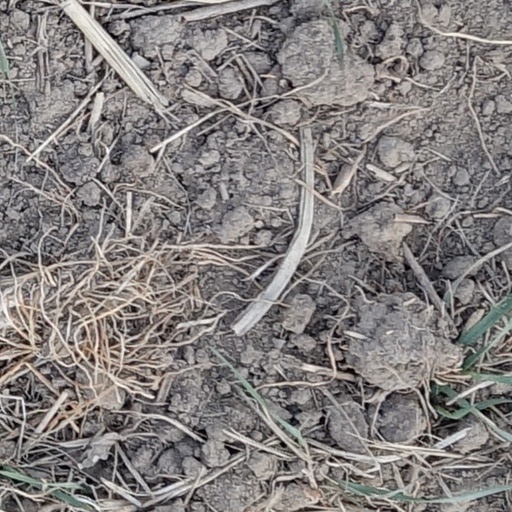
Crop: wheat